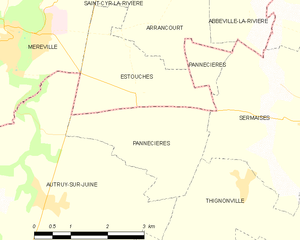
Pannecières est une commune française située dans le département du Loiret en région Centre-Val de Loire.